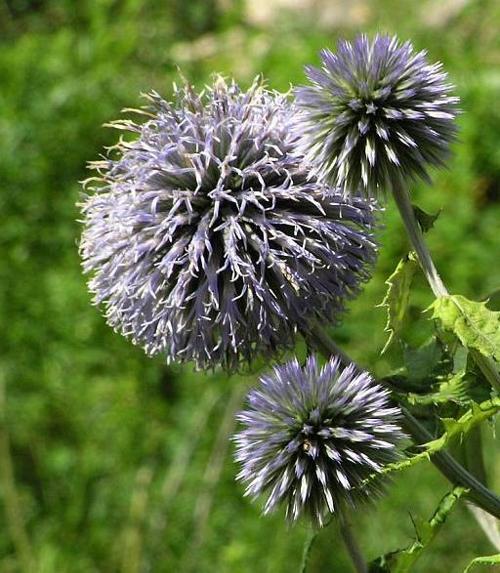
Label: globe thistle